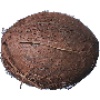
Label: Cocos 1